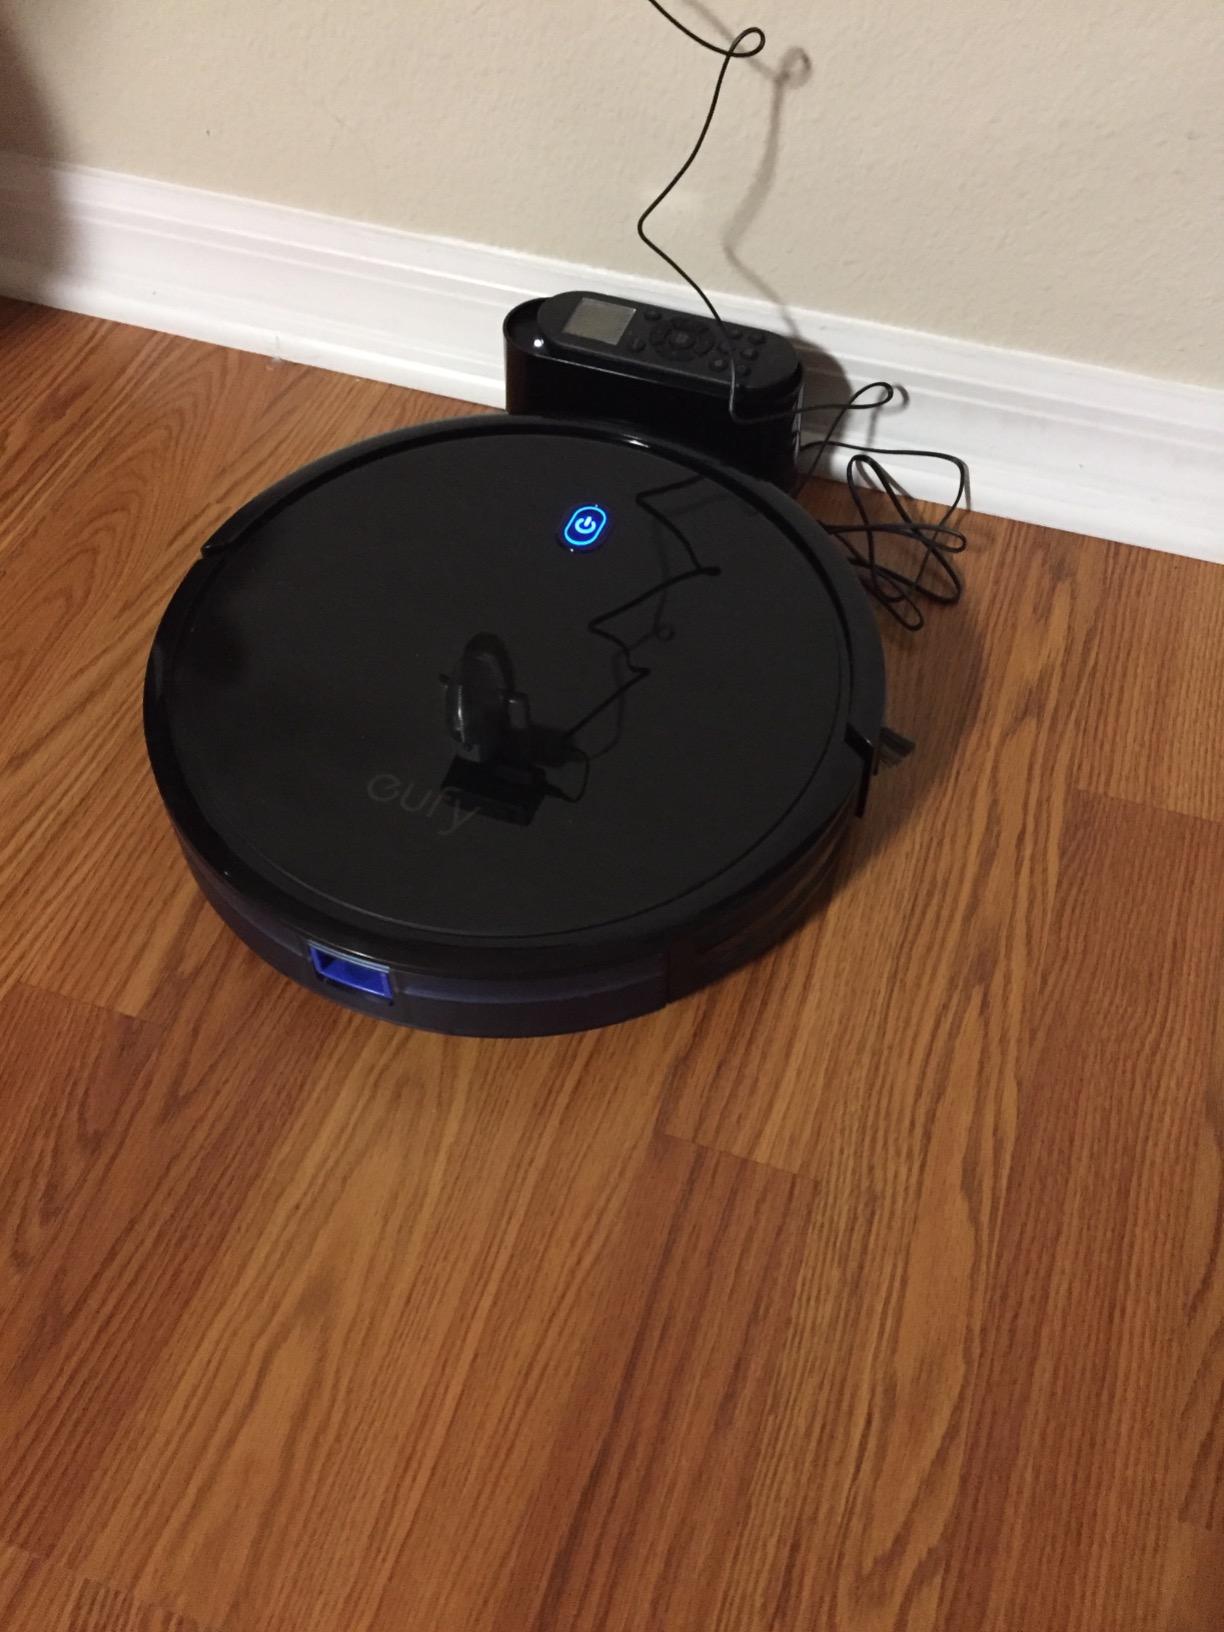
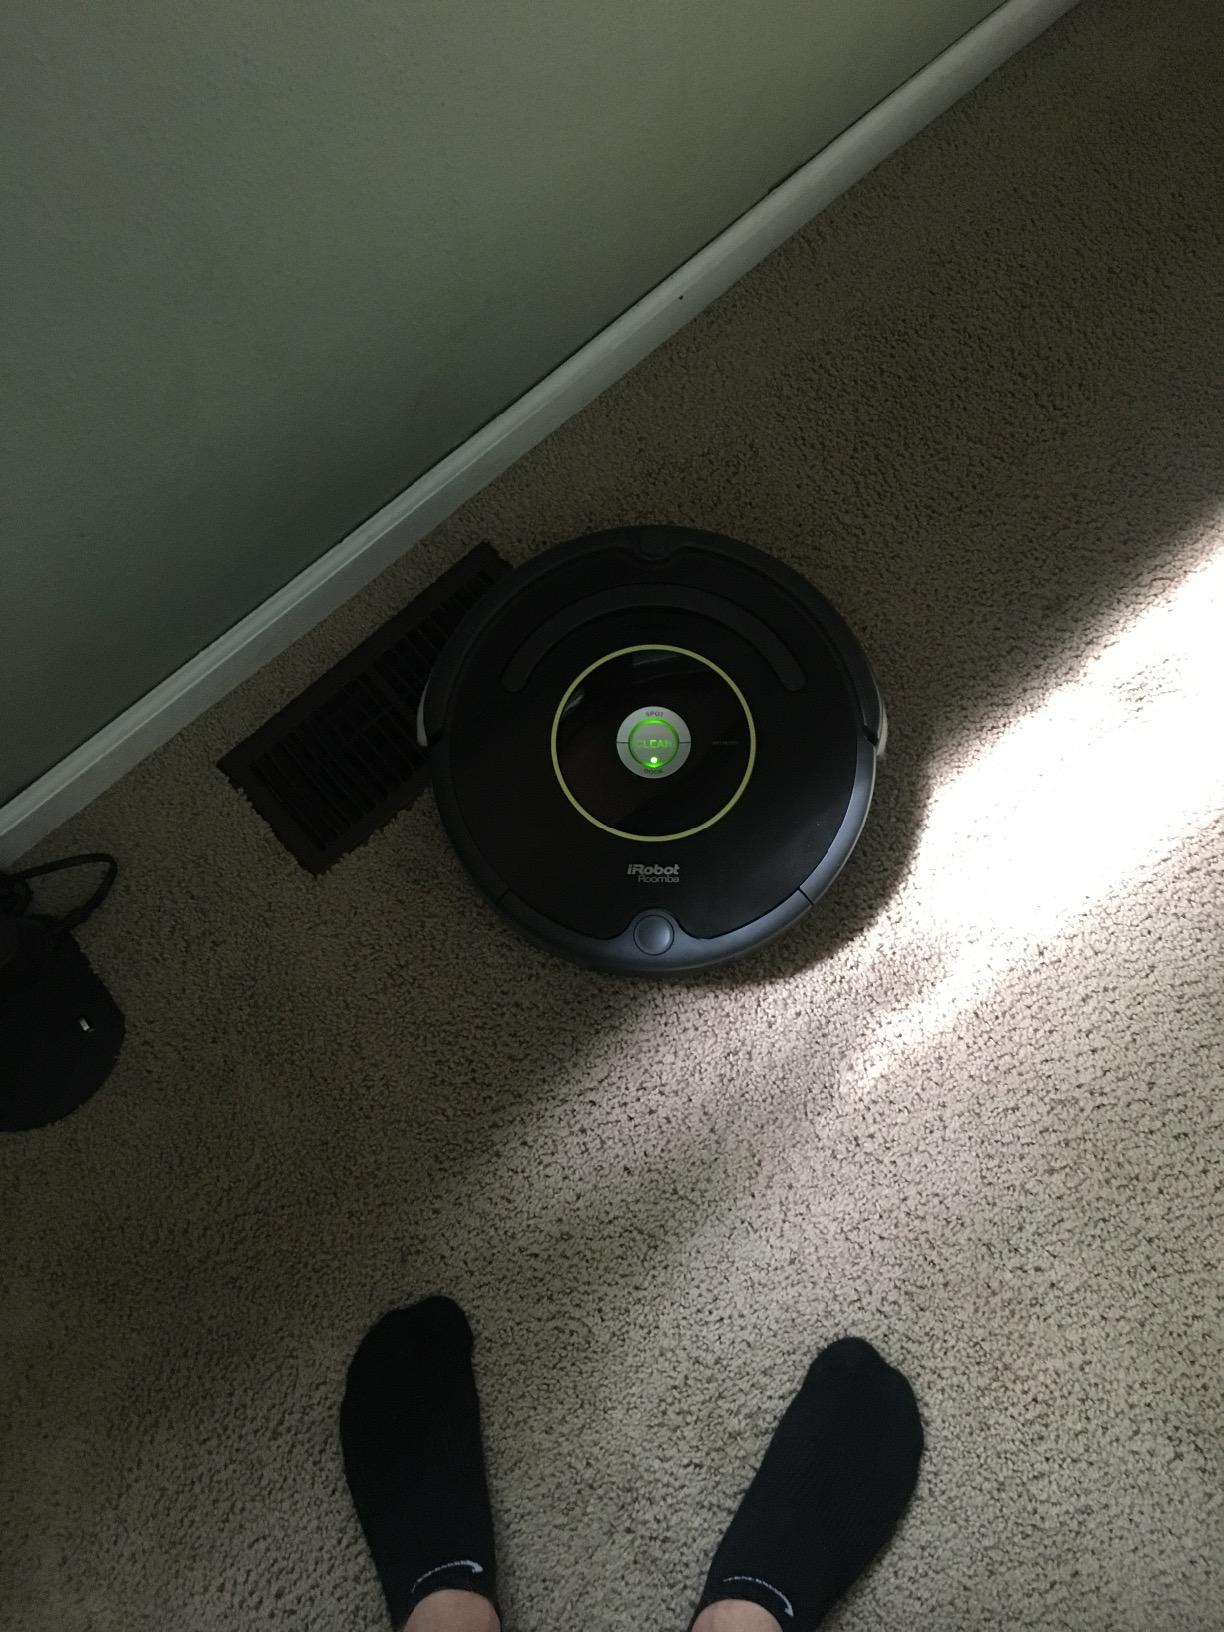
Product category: items_vacuum
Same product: no